Quaquerni

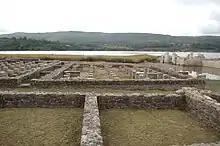
"Aquis Querquennis" Roman fort, Bande, Galicia

The Quaquerni or Querquerni were an ancient tribe of Gallaecia, living in the "Baixa Limia" region of southern Galicia, where the Roman fort of "Aquis Querquennis" has been found.